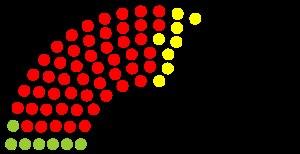
Cette liste présente les 110 membres de la 11ᵉ législature du Landtag de Hesse au moment de leur élection le 25 septembre 1983 lors des élections régionales de 1983 en Hesse. Elle présente les élus du land et précise si l'élu a été élu dans le cadre d'une des 55 circonscriptions de manière directe, ou par le scrutin proportionnel de Hare.